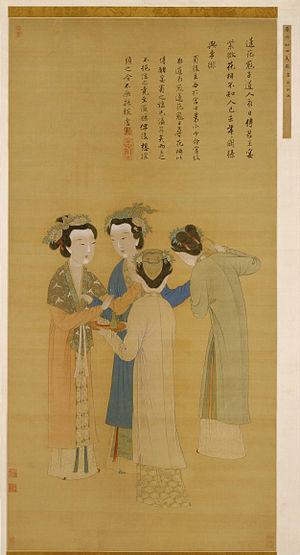
La dynastie Ming est une lignée d'empereurs qui a régné sur la Chine de 1368 à 1644. La dynastie Ming fut la dernière dynastie chinoise dominée par les Han. Elle parvint au pouvoir après l'effondrement de la dynastie Yuan dominée par les Mongols, et dura jusqu'à la prise de sa capitale Pékin en 1644 lors de la rébellion menée par Li Zicheng, qui fut rapidement supplanté par la dynastie Qing mandchoue. Des régimes loyaux au trône Ming existèrent jusqu'en 1662, année de leur soumission définitive aux Qing.
Tang Yin ou T'ang Yin, surnoms : Bohu et Ziwei, noms de pinceau : Liuru Jushi et Taohua Anzhu, né en 1470, originaire de Suzhou, province de Jiangsu, mort en 1523. Chinois. Peintre de genre, figures, paysages, fleurs. Dessinateur.